Lars Geertson House

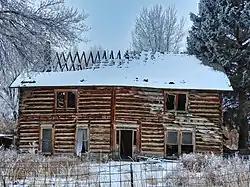

The Lars Geertson House is a historic house located southeast of Salmon in Lemhi County, Idaho. Lars Geertson, a Danish immigrant and cattle rancher, built the house from 1872 to 1883. The two-story log house was built from hewn timbers; the ends were joined by square notches, and the walls were filled in with chinking. In addition to being a rare two-story log house, it is a well-preserved example of typical American log construction methods. Geertson also used his house as the commissary for his ranch, a stagecoach station, and a dance hall.